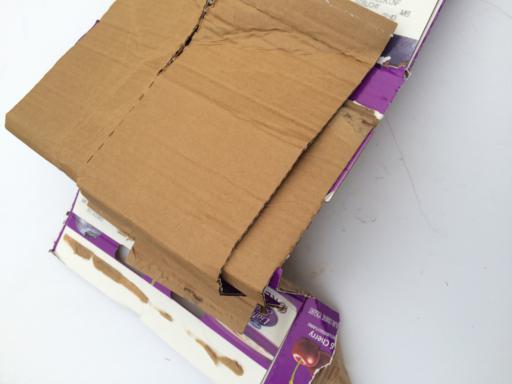
Label: cardboard